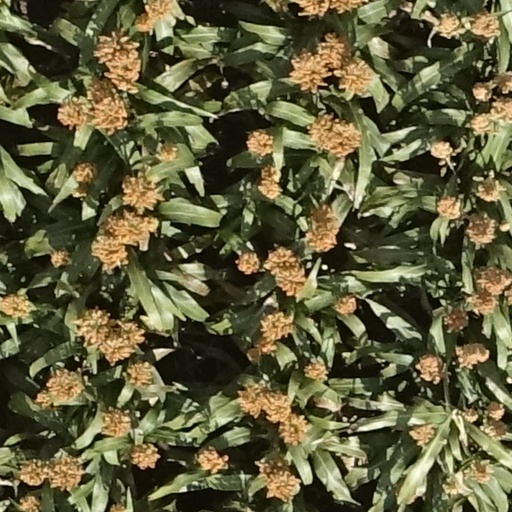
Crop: sorghum